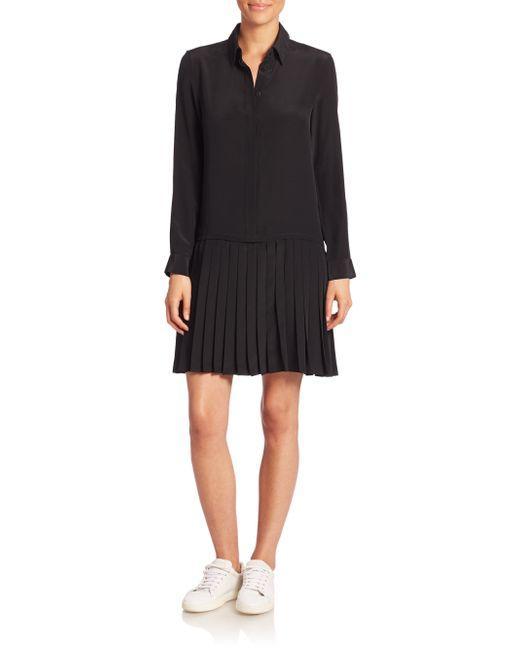
Frauen schwarzes Kleid Langarm